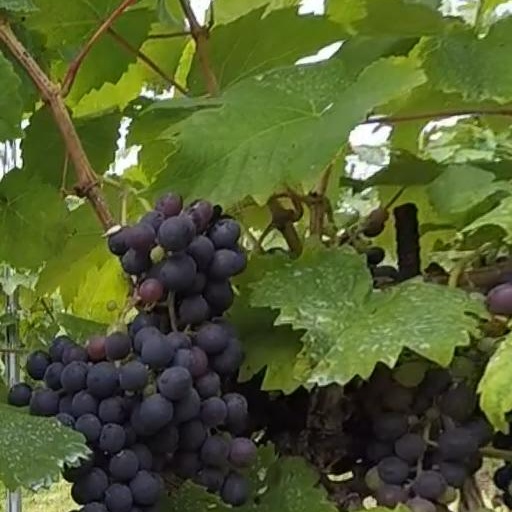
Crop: grape